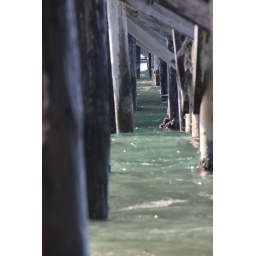
under a wooden bridge